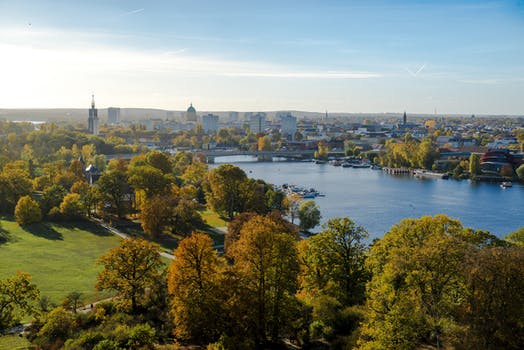
Label: No Watermark